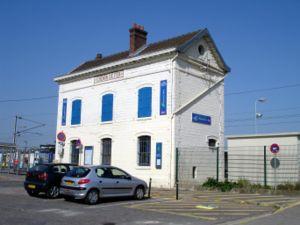
Gare de Bouffémont - Moisselles à Bouffémont (Val-d'Oise), France
Bouffémont est une commune française située dans le département du Val-d'Oise en région Île-de-France, située à l'orée de la forêt de Montmorency, et à environ 25 km au nord de Paris.
La gare de Bouffémont - Moisselles est une gare ferroviaire française de la ligne d'Épinay - Villetaneuse au Tréport - Mers, située dans la commune de Bouffémont, à la limite de Moisselles, en région Île-de-France. Elle se situe à 22 km de la gare de Paris-Nord.